Emergency exit

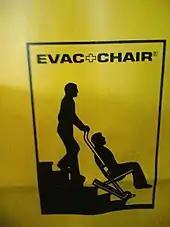
Sign for an emergency down stairs evacuation device for disabled people

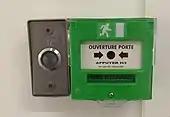
An emergency door release call point in Limonest, Rhône, France

Local building codes or building regulations often dictate the number of fire exits required for a building of a given size, including the number of stairwells. For any buildings bigger than a private house, modern codes invariably specify at least two sets of stairs, completely isolated from each other so that if one becomes impassable due to smoke or flames, the other remains usable.